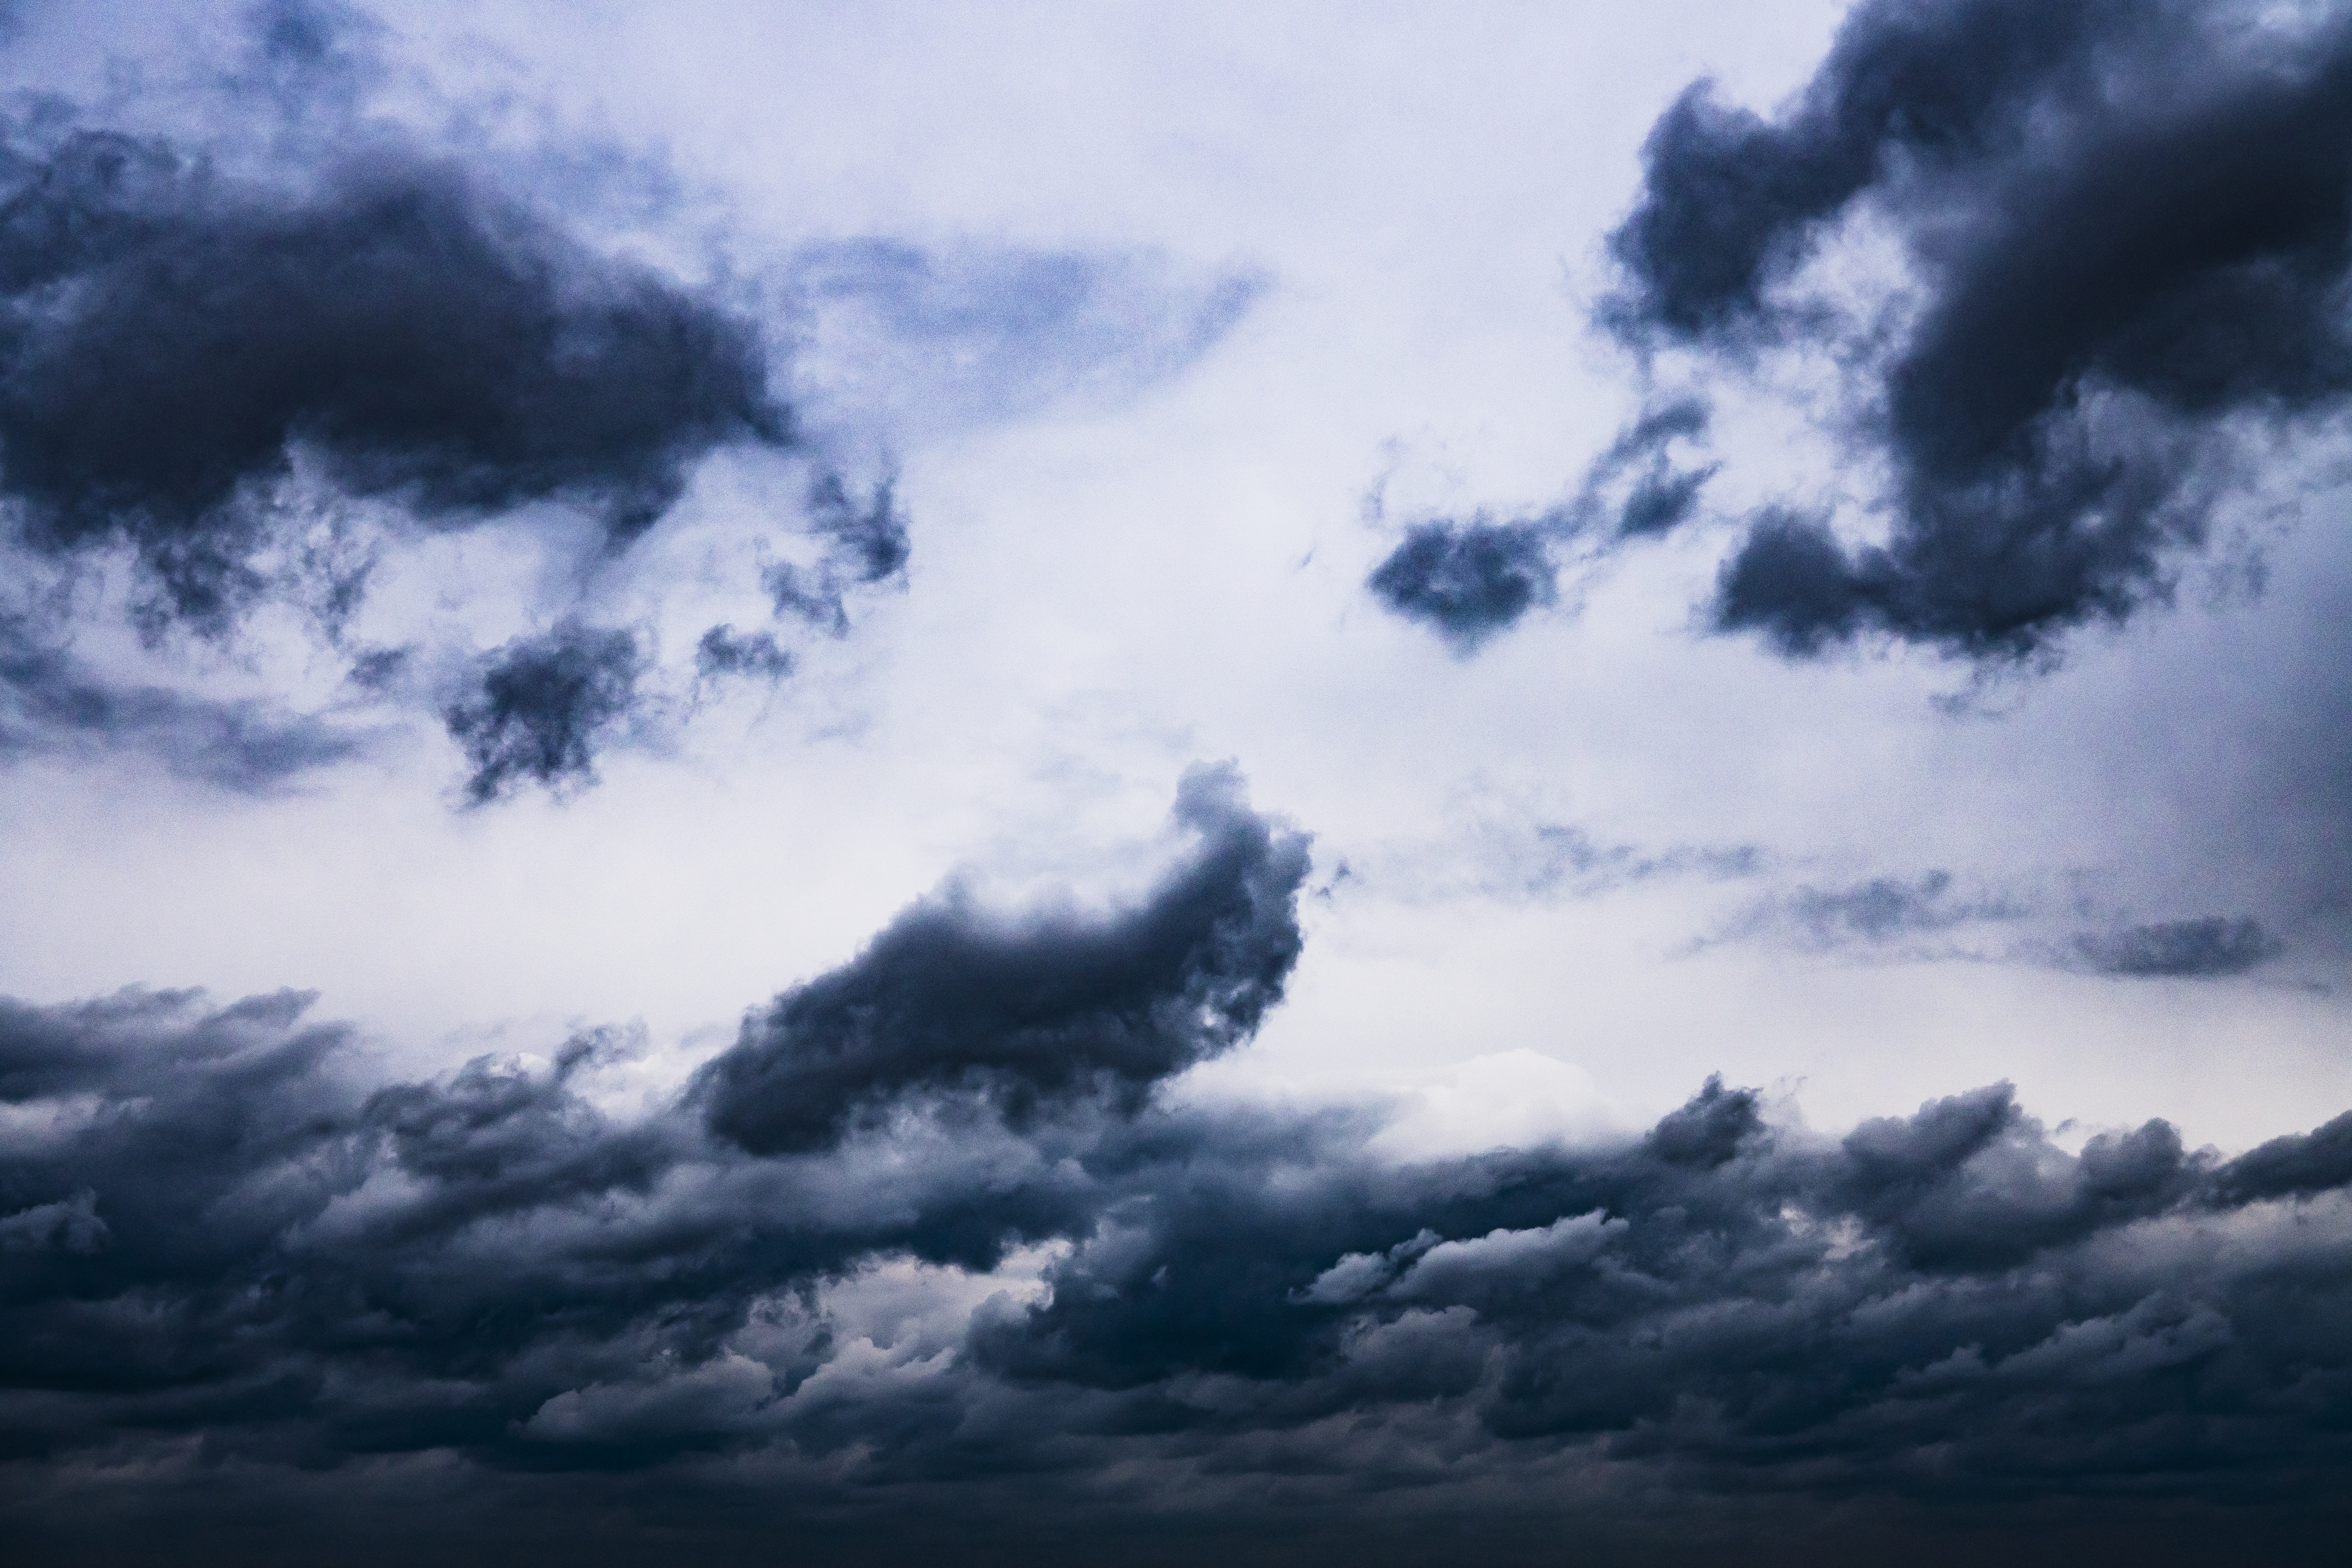
nature, cloud, sky, atmosphere, weather, storm, cumulus, drama, clouds, dramatic, dramatic sky, mood, forward, dark clouds, clouds form, weather mood, storm clouds, dramatic clouds, meteorological phenomenon